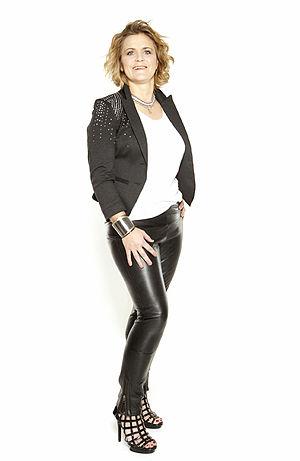
Maria Kristina "Tina" Thörner, né le 26 février 1966 à Säffle, est une copilote de rallyes et de rallyes-raids suédoise.